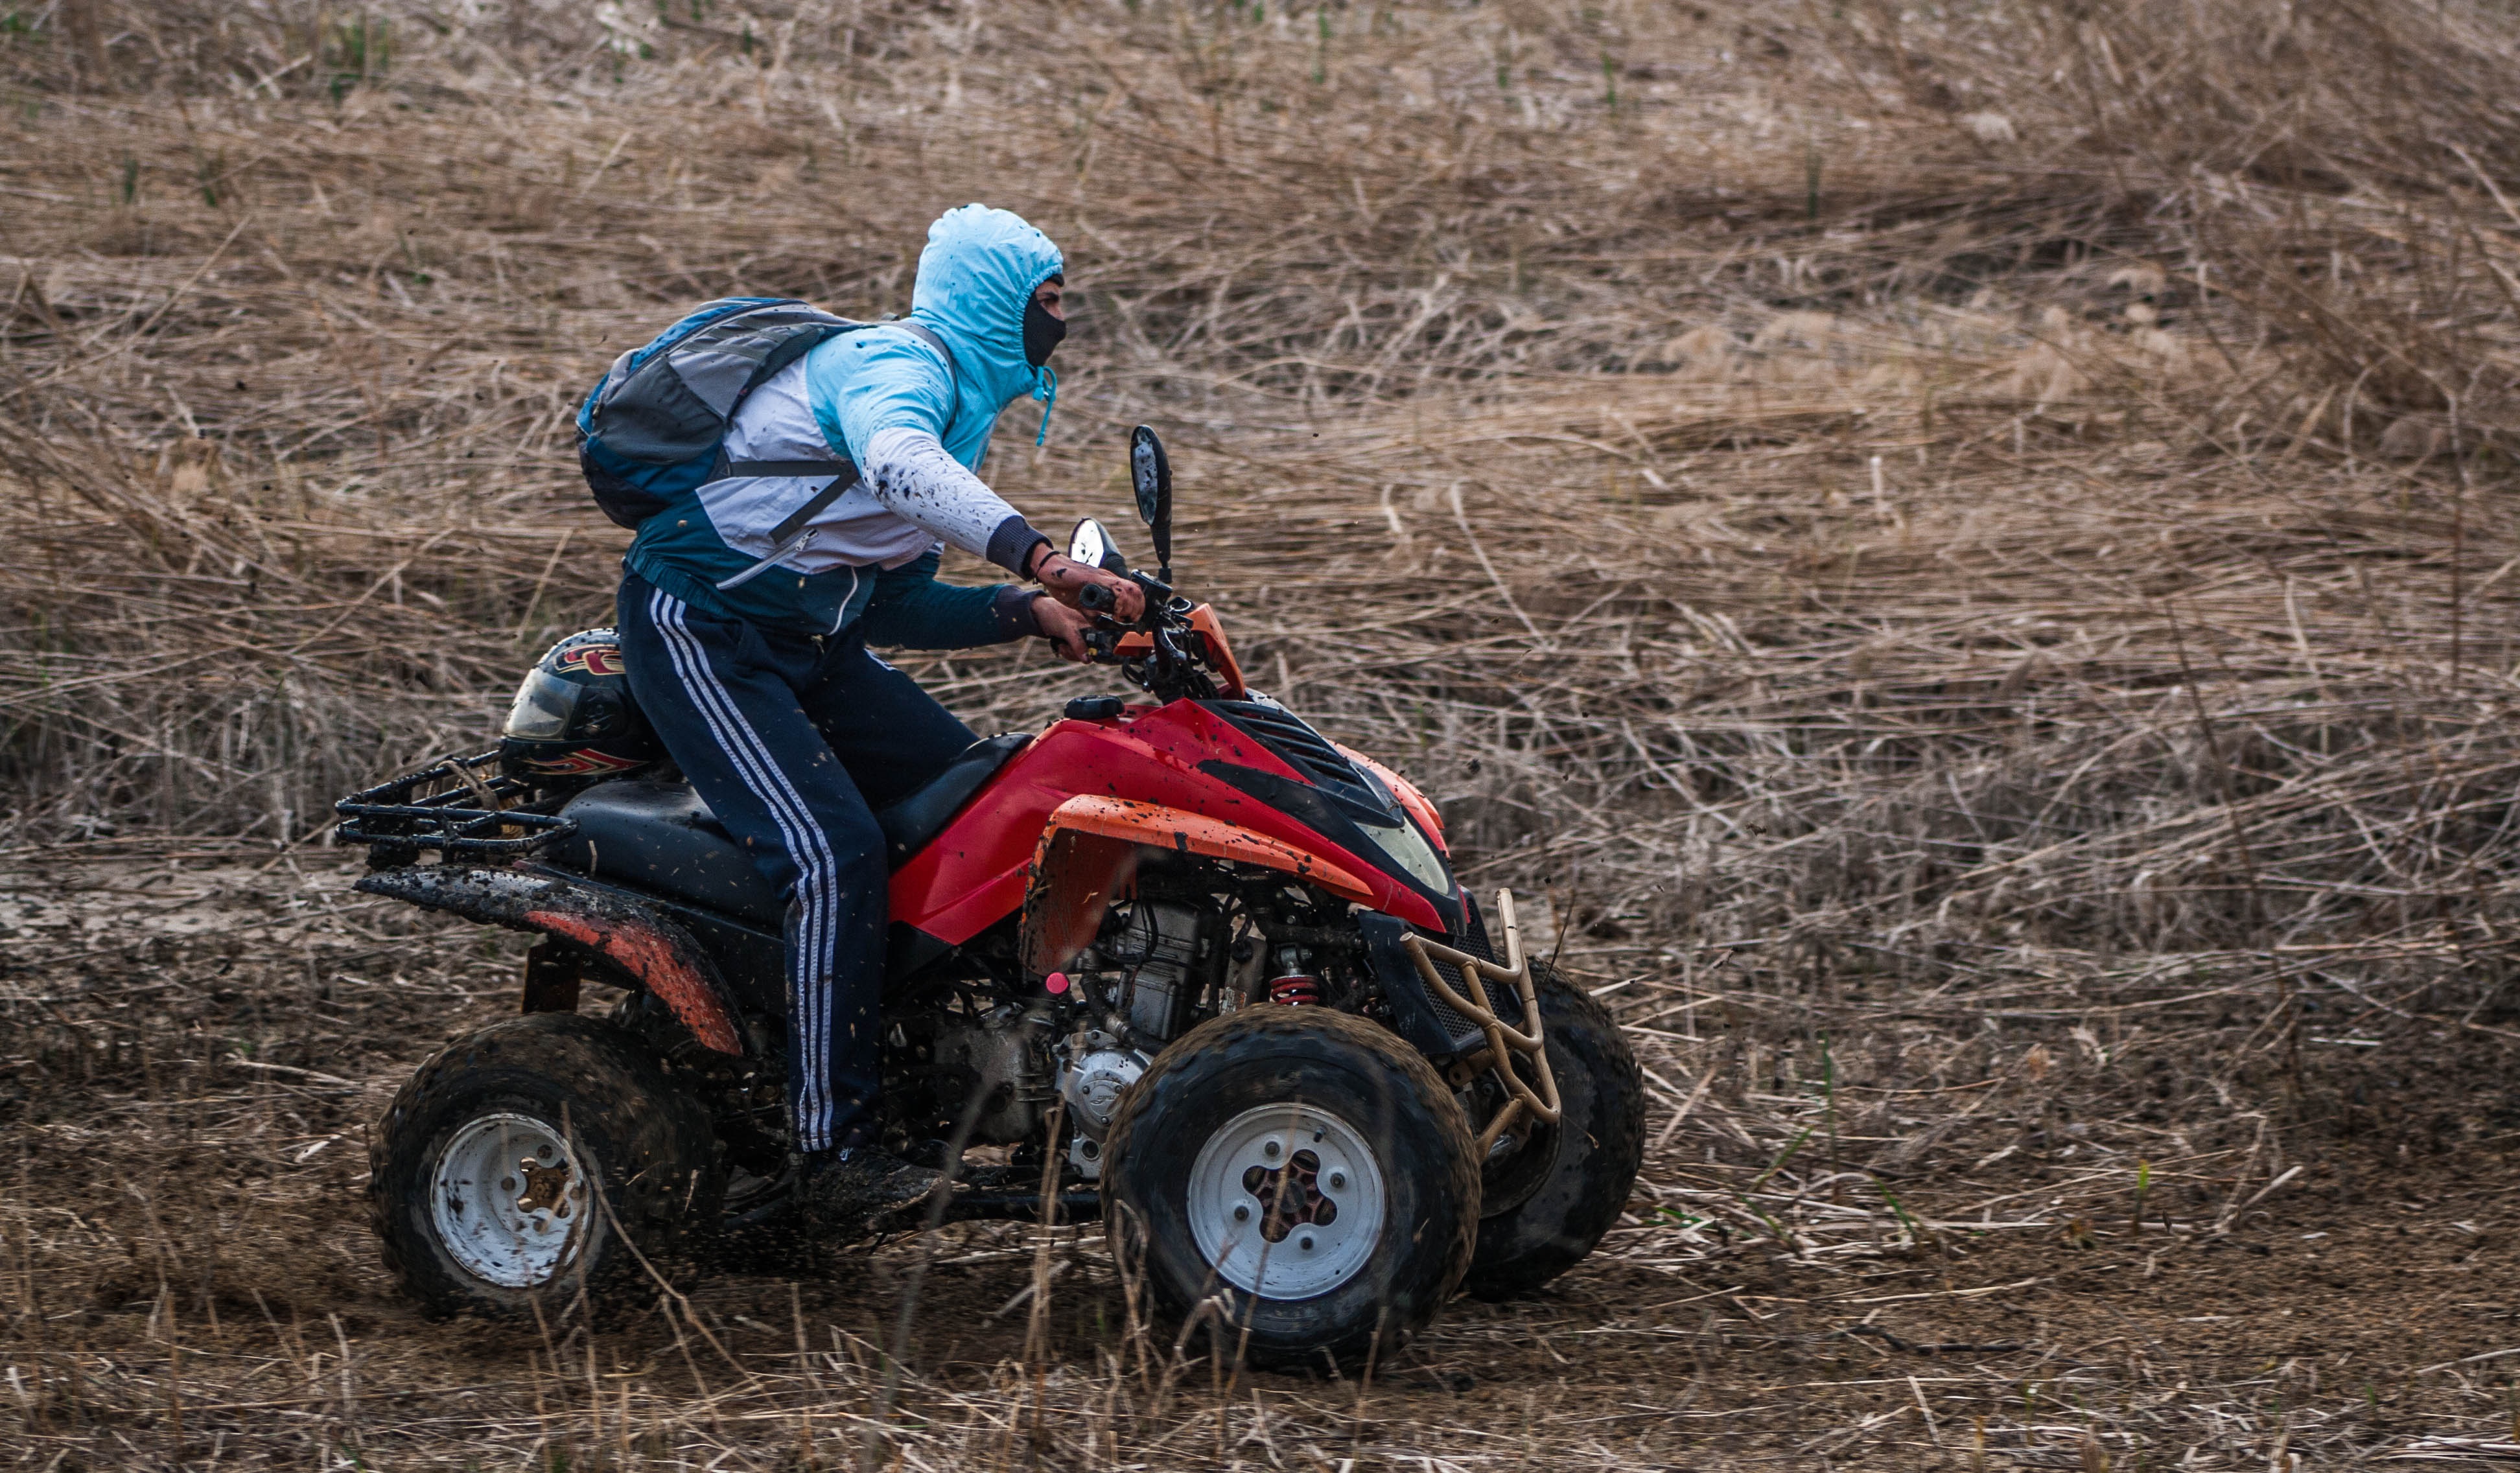
sand, boy, vehicle, mud, soil, dust, fun, sports, racing, engines, motorsport, all terrain vehicle, land vehicle, off roading